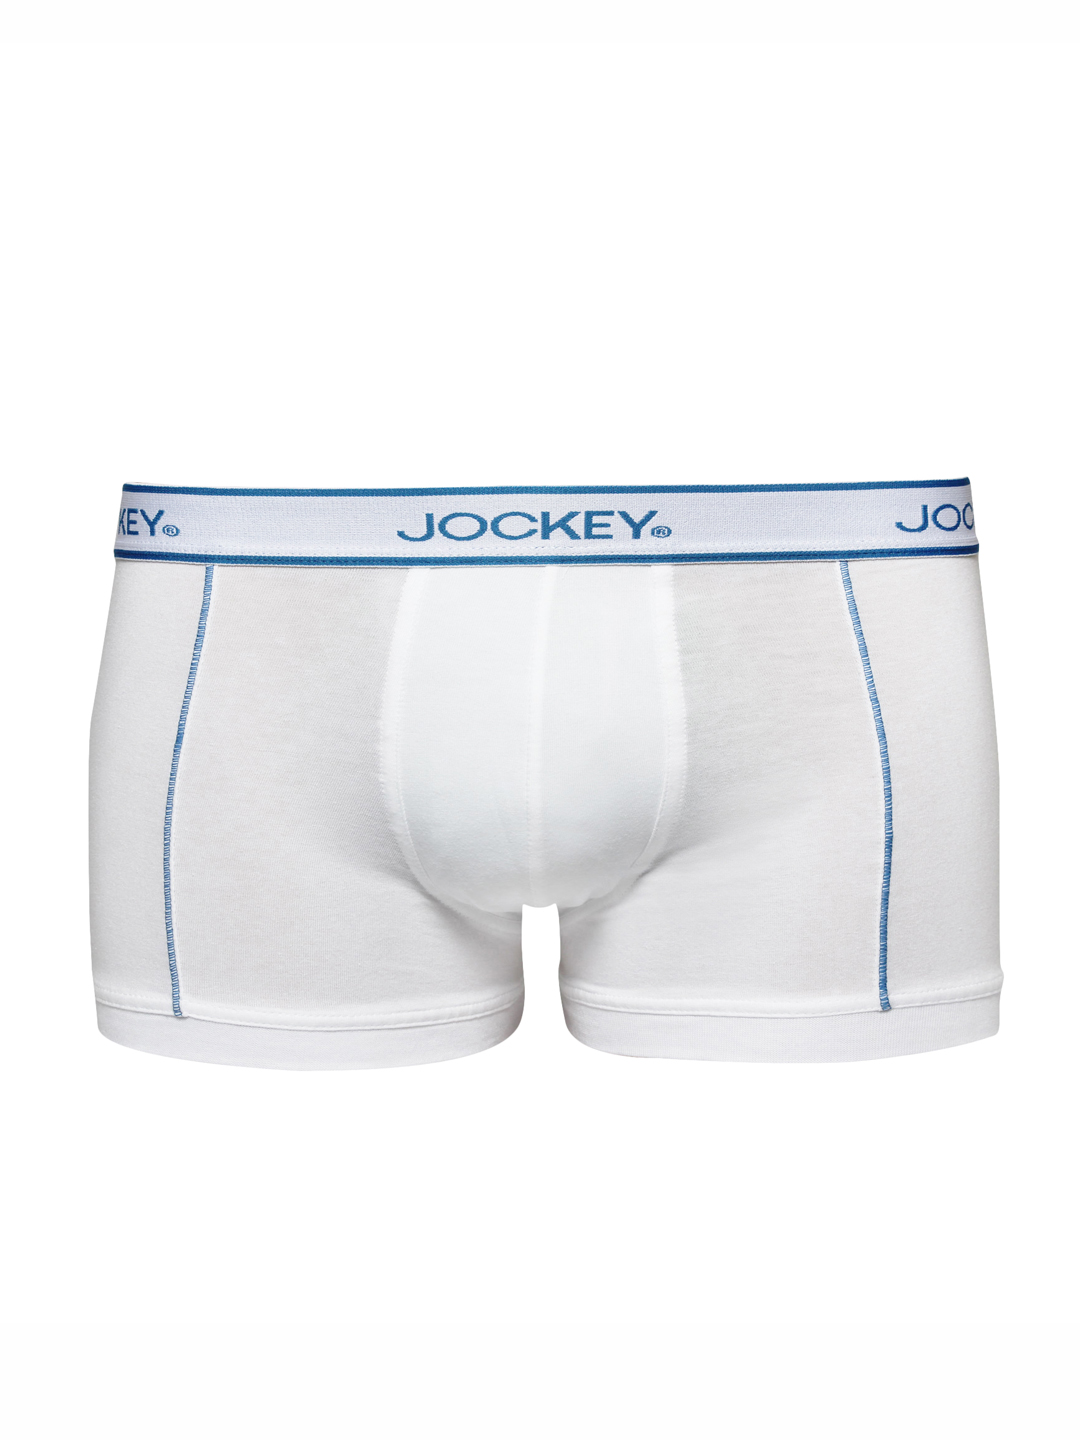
Jockey CSM Men Comfort Stretch White Trunks CS04
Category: Apparel / Innerwear / Trunk
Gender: Men
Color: White
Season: Summer 2016
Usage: Casual